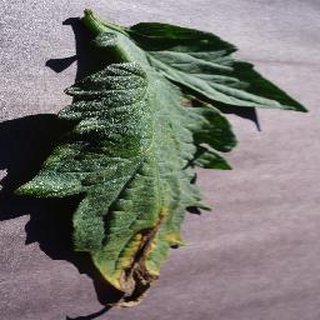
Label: tomato_early_blight